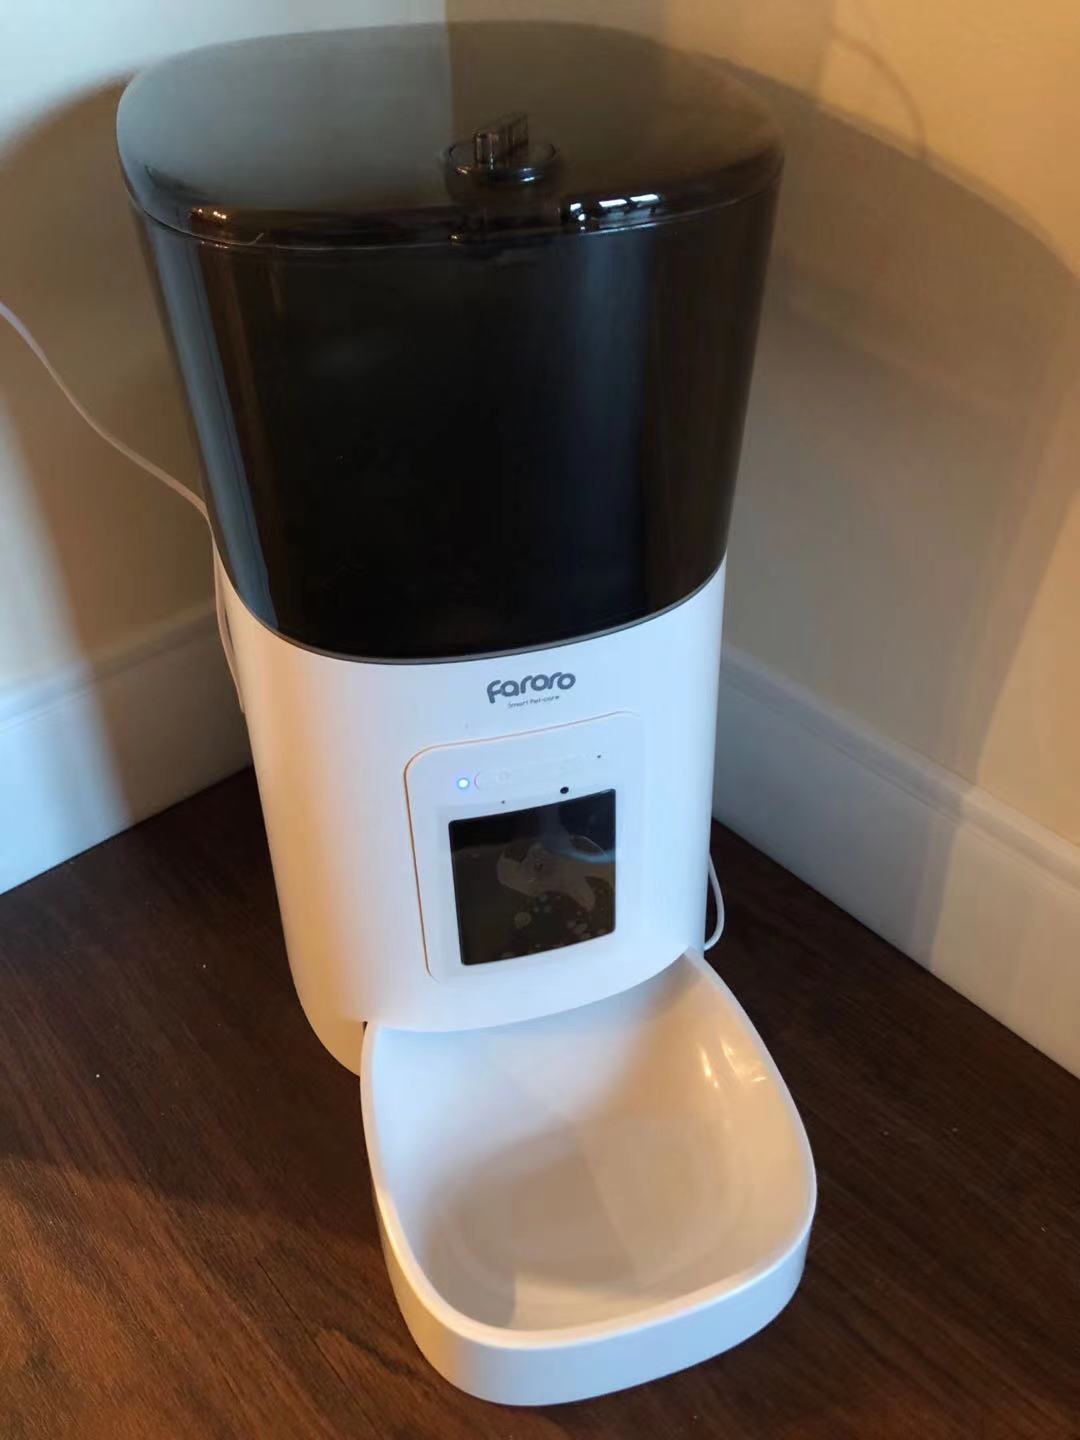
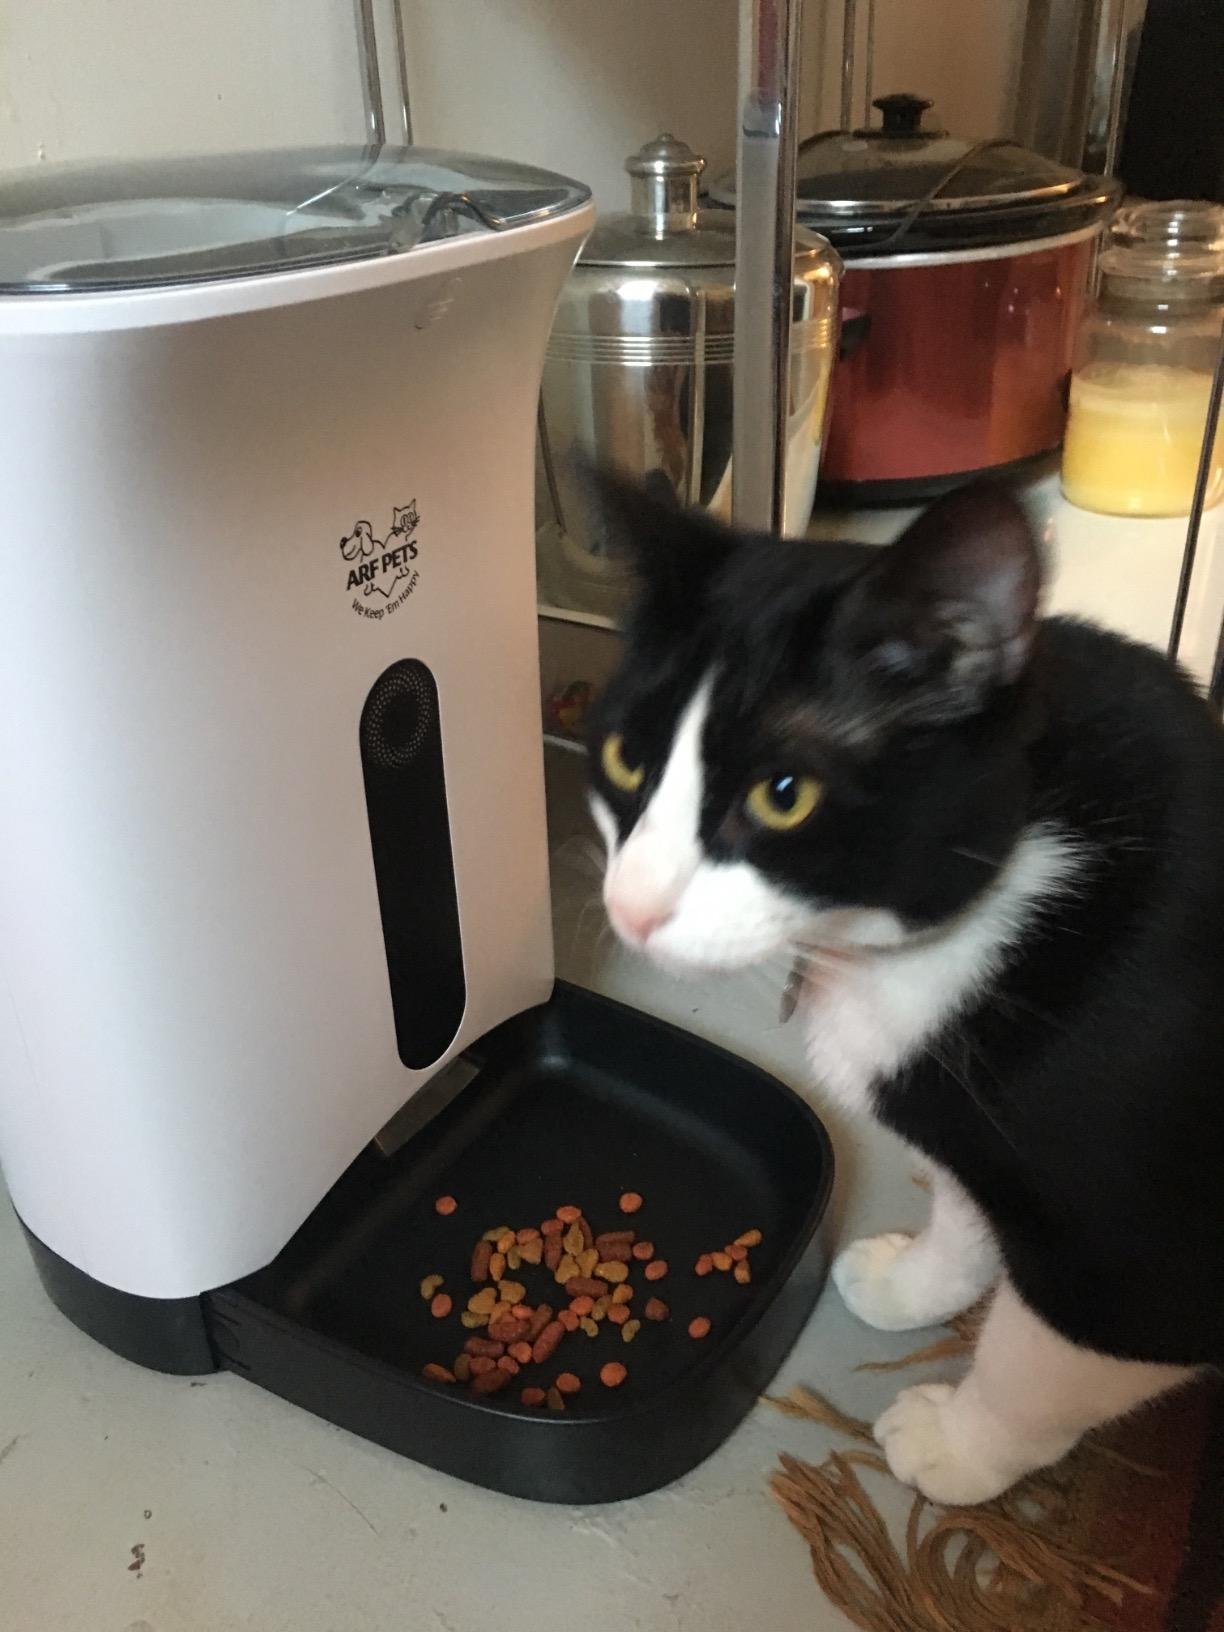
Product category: items_feeder
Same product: no